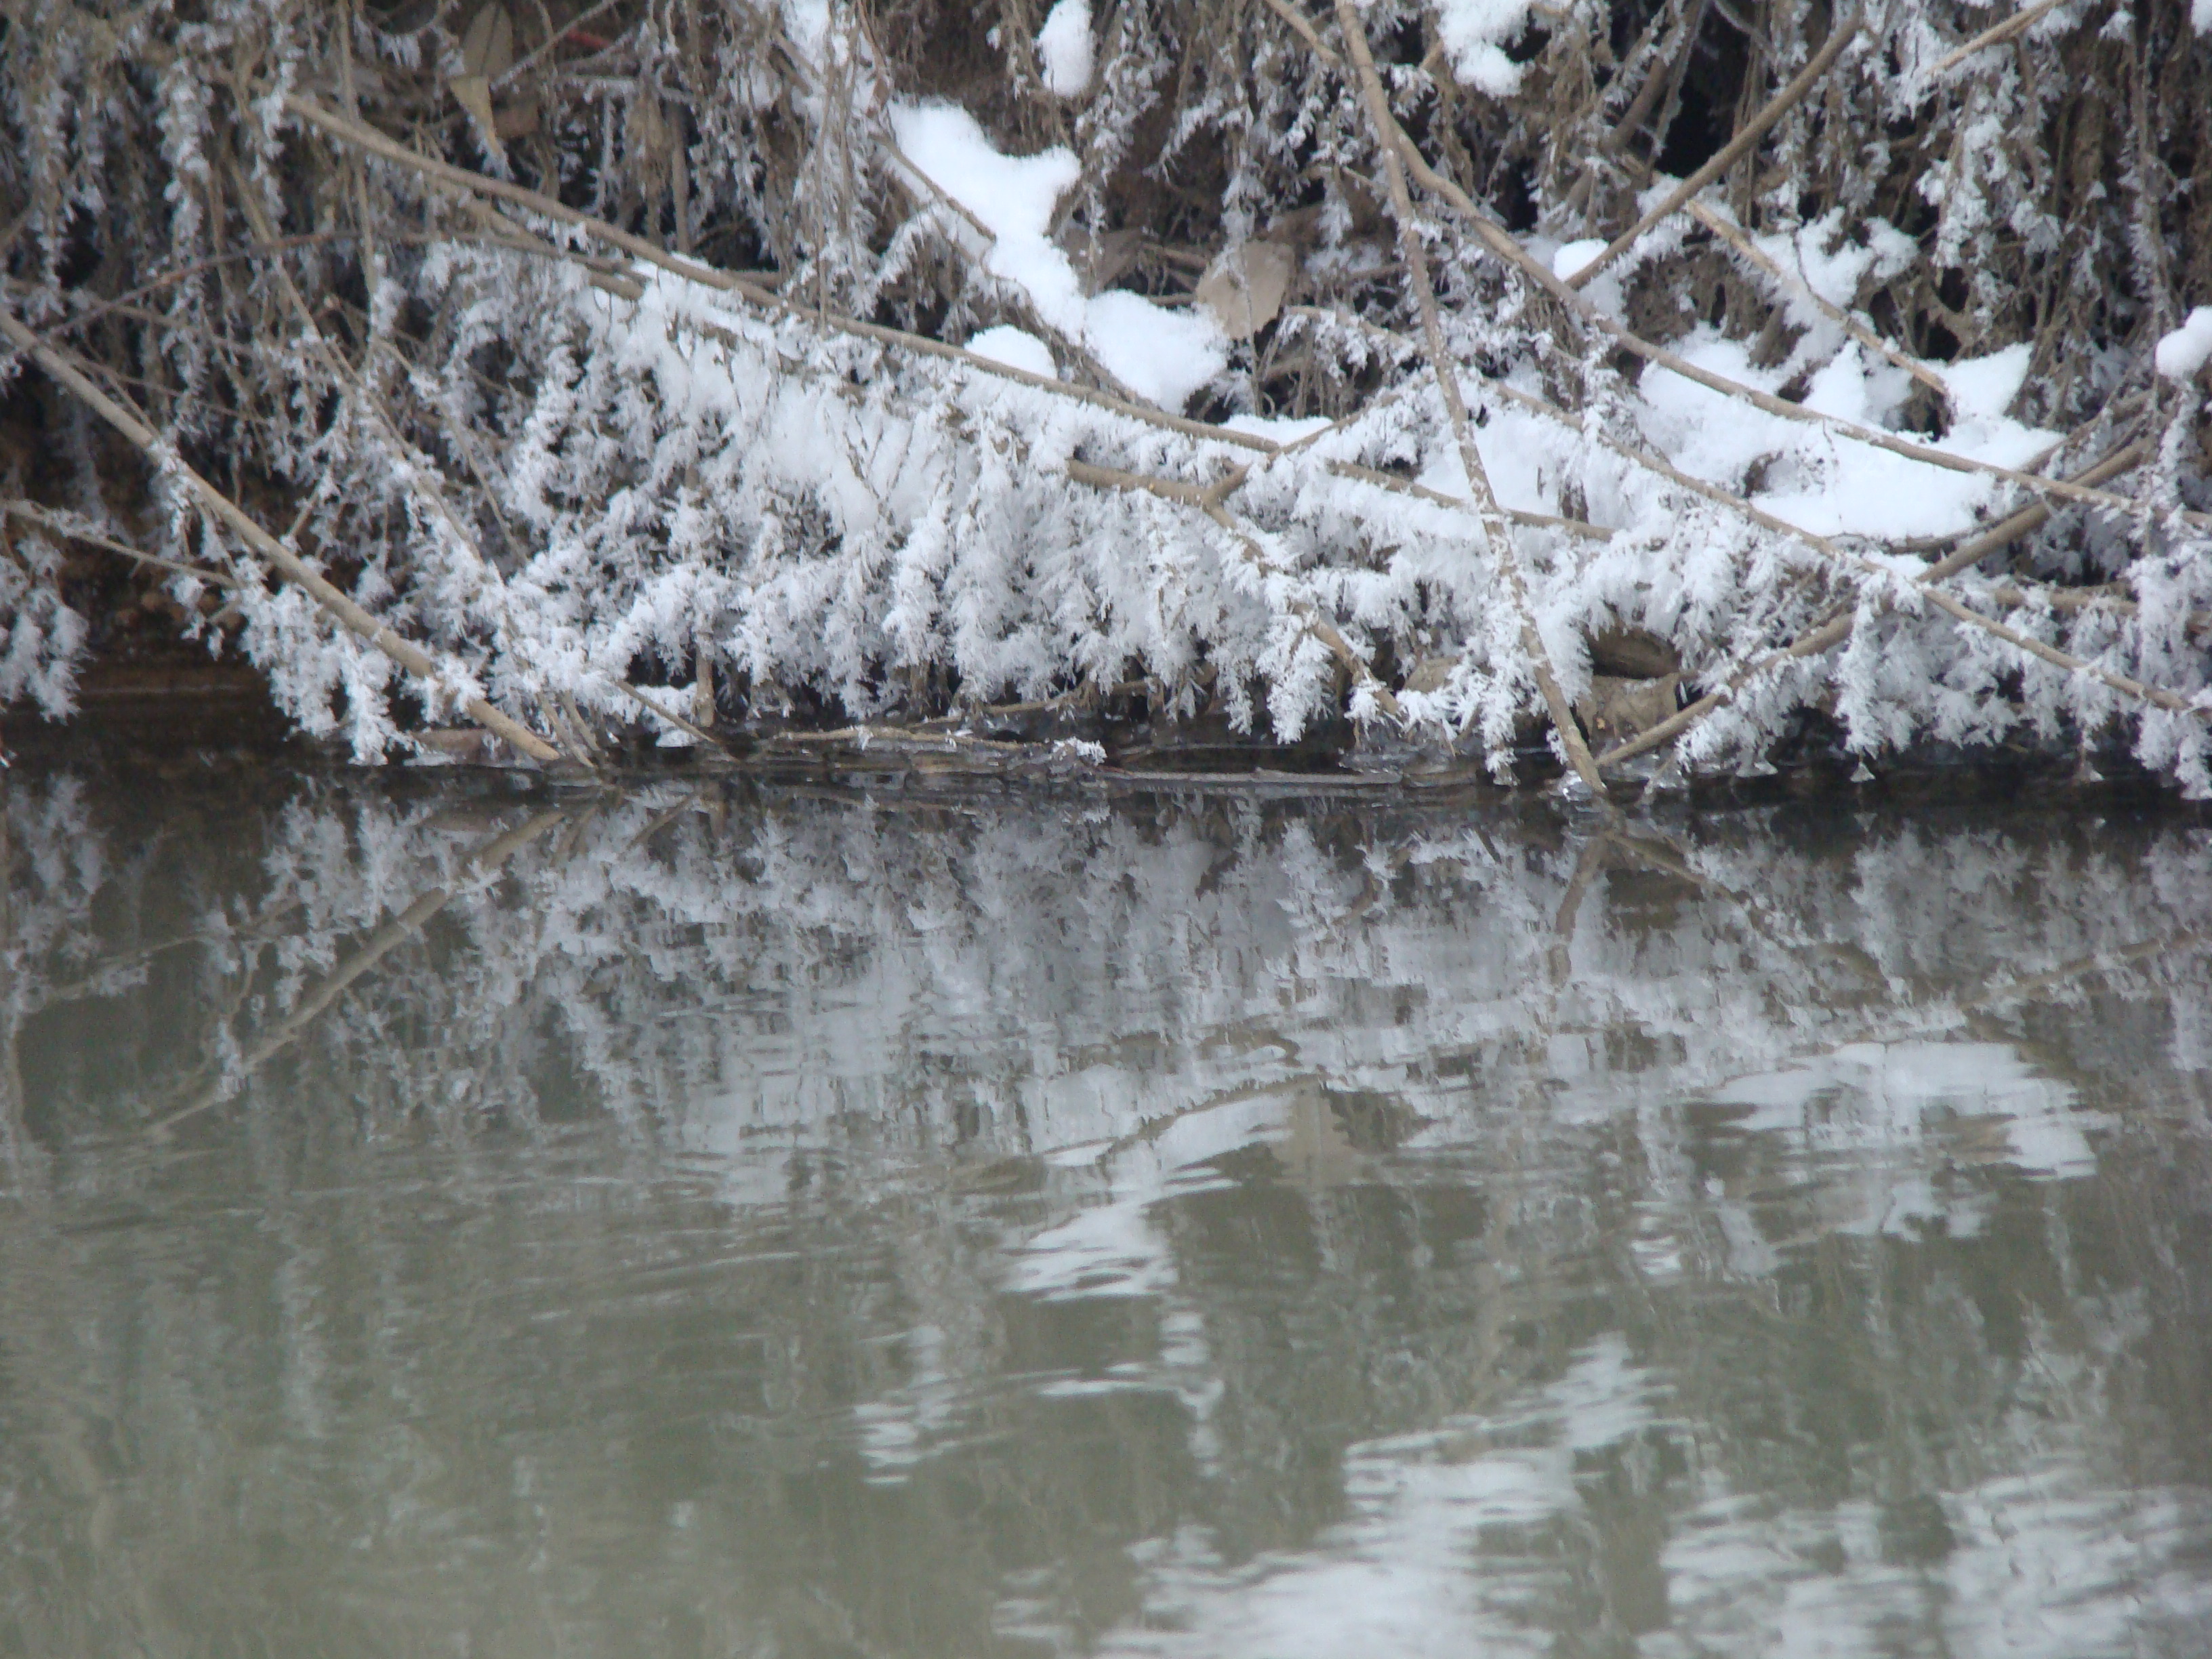
tree, water, nature, branch, snow, winter, frost, river, stream, ice, reflection, weather, season, wetland, sony, russia, moscowregion, dsc, h9, dsch9, setun, setunriver, choboty, freezing